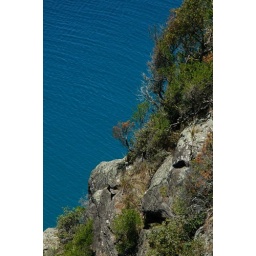
the blue of the ocean off Table Cape Tasmania - probably about 100 metres above sea level (guessing) Jan 2007